Pope Pius VII

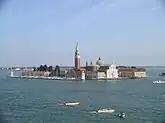
Site of the papal conclave that elected Pius VII

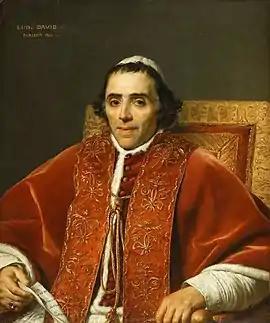
"Portrait of Pope Pius VII", oil on wood by Jacques-Louis David (1805, Louvre, Paris)

Barnaba Niccolò Maria Luigi Chiaramonti was born in Cesena in 1742, the youngest son of Count Scipione Chiaramonti (30 April 1698 – 13 September 1750). His mother, Giovanna Coronata (? - 22 November 1777), was the daughter of the Marquess Ghini. Though his family was of noble status, they were not wealthy but rather, were of middle-class stock.